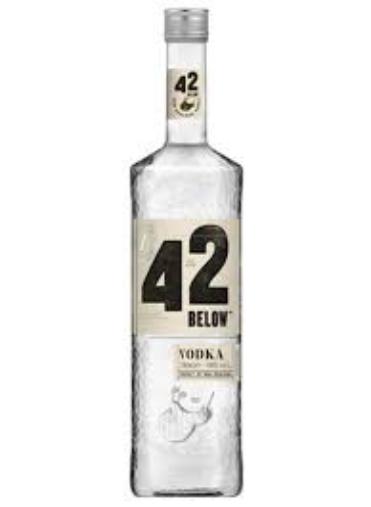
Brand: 42 Below
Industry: Food